Sheffield Park and Garden

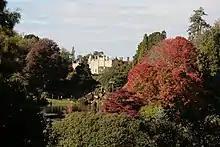
Sheffield Park and Garden - house in private ownership

The estate was used for exterior shooting in the 1961 film, "The Innocents", where it served as the Gothic Bly Manor, the setting of the Henry James novella, "The Turn of the Screw".